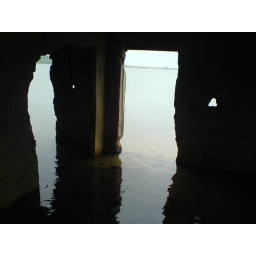
water in house